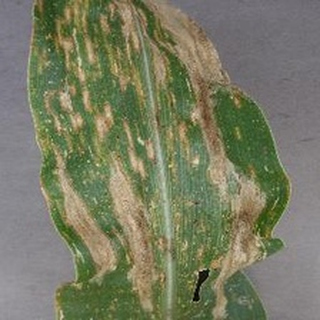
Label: corn_gray_leaf_spot